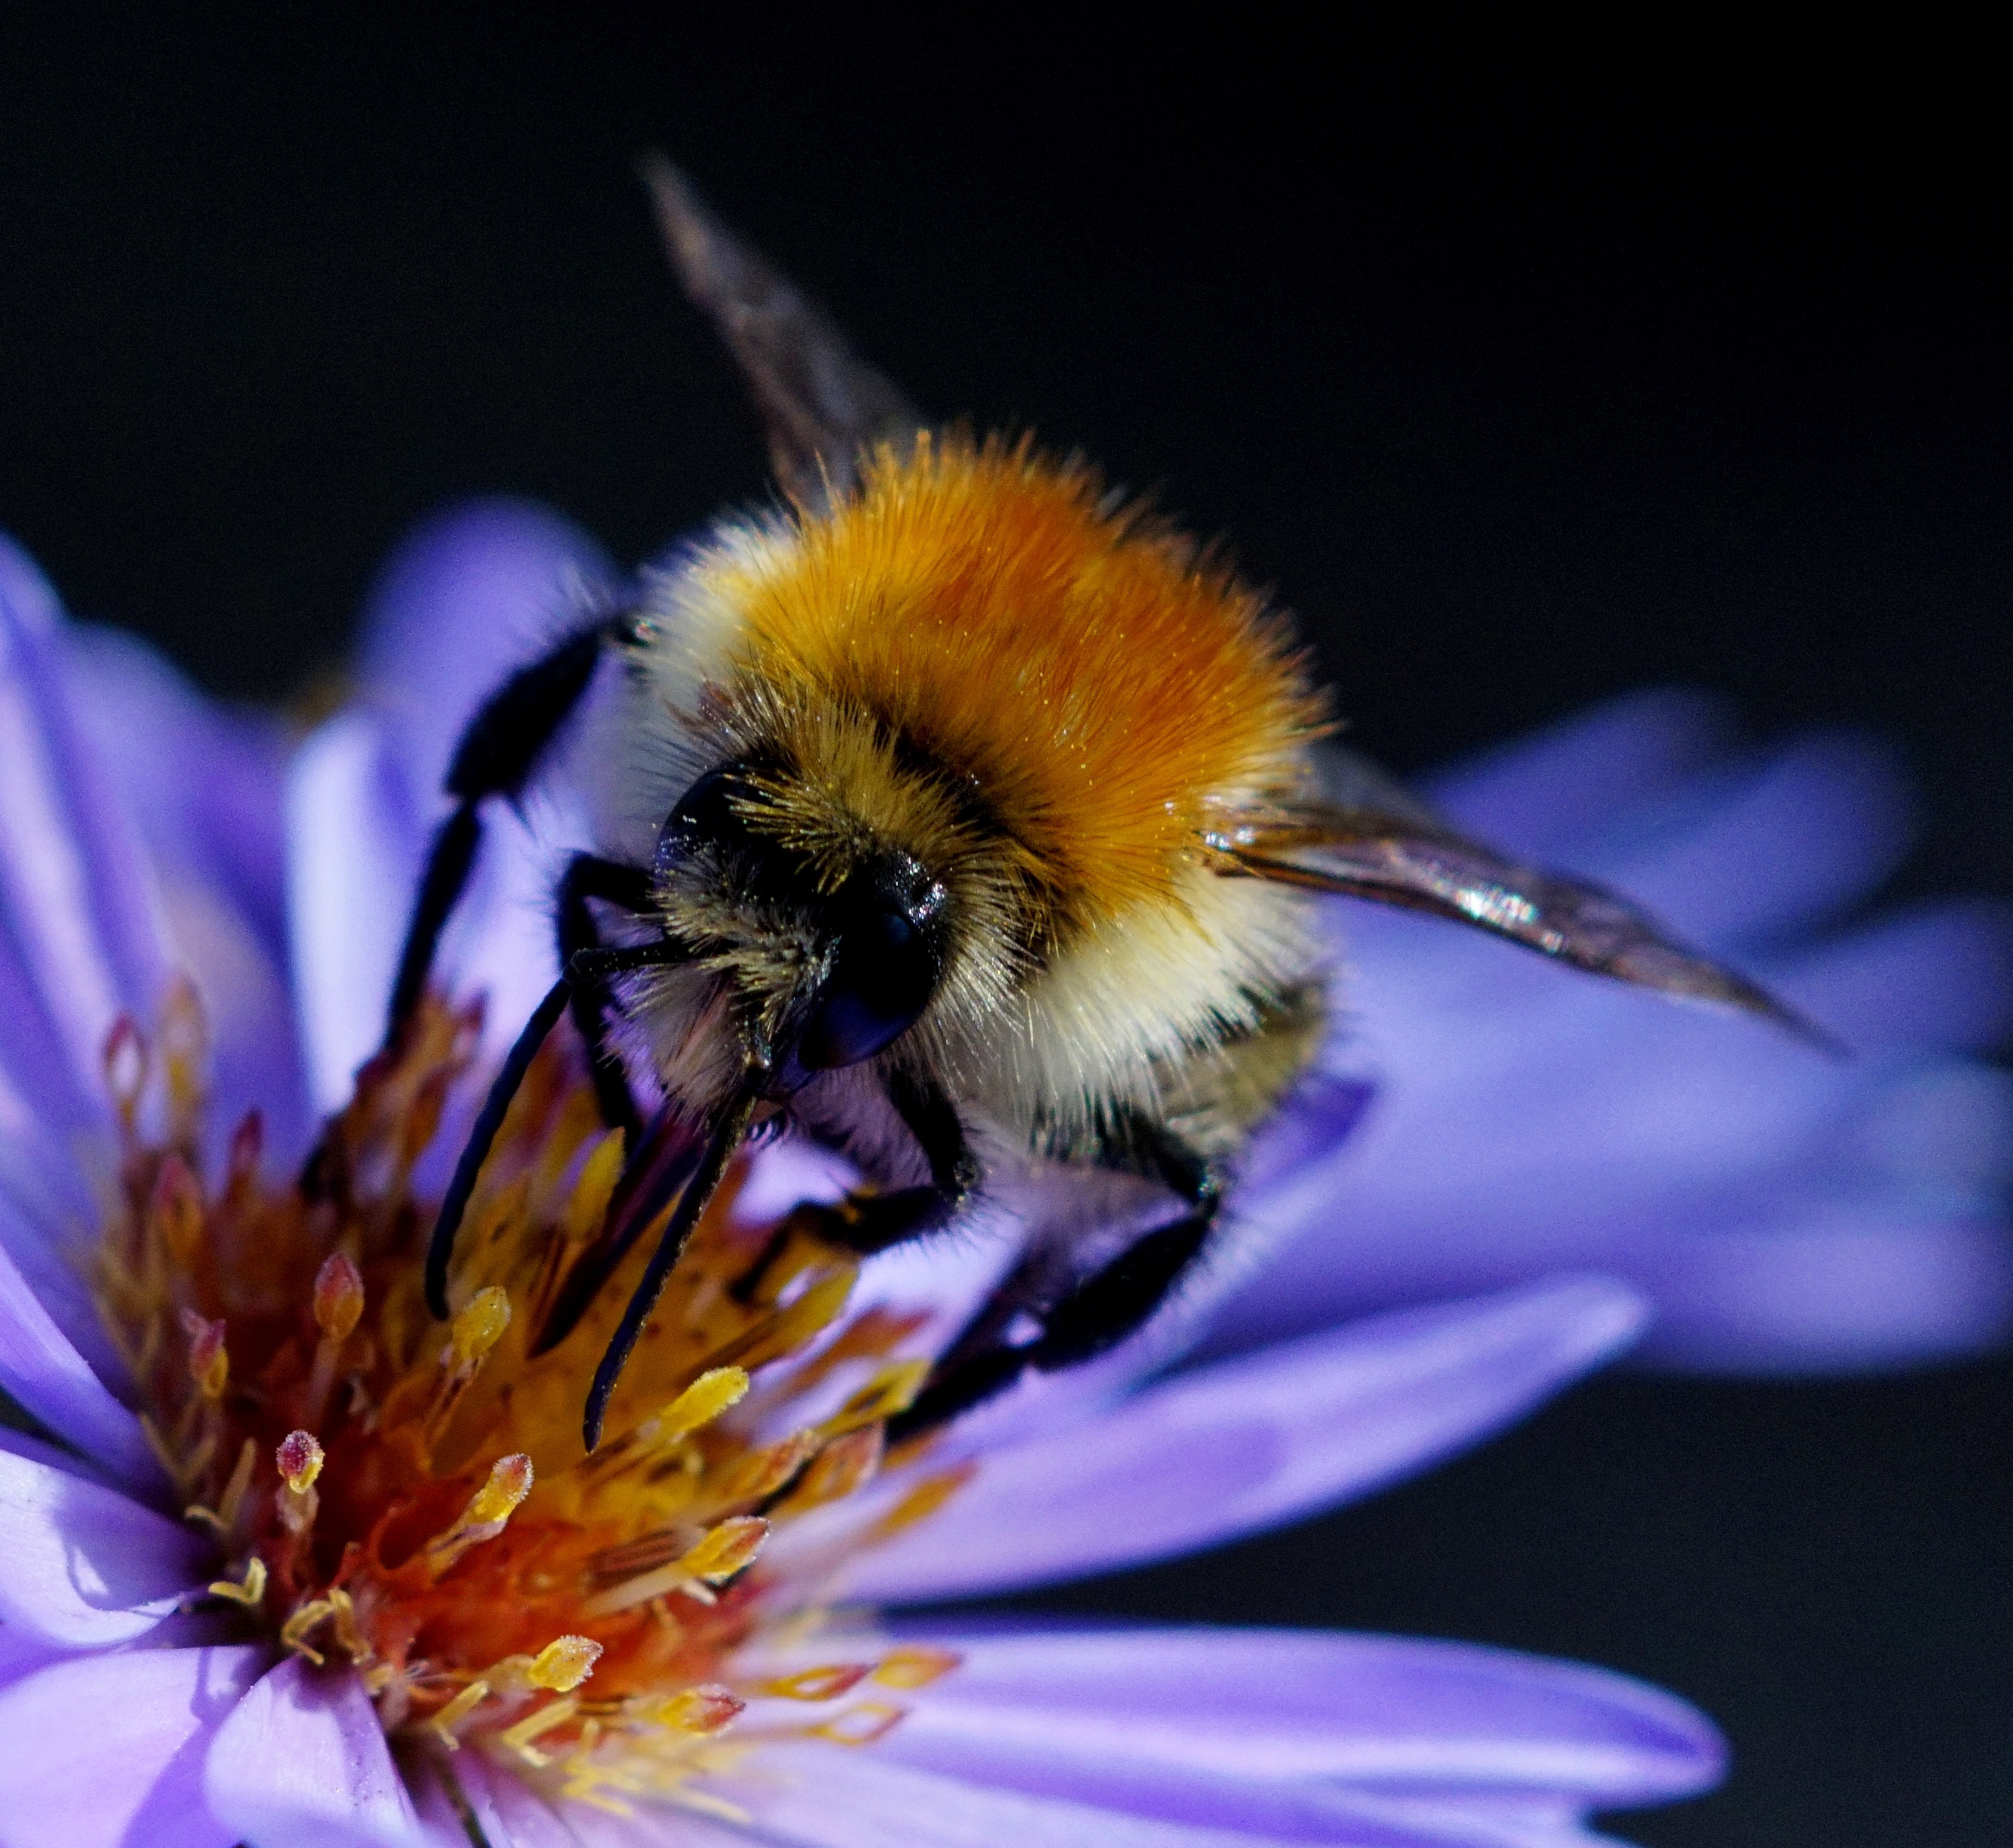
nature, plant, photography, flower, petal, summer, pollen, insect, bug, pollinate, flora, fauna, invertebrate, close up, bee, bumblebee, nectar, macro photography, arthropod, honey bee, pollinator, membrane winged insect